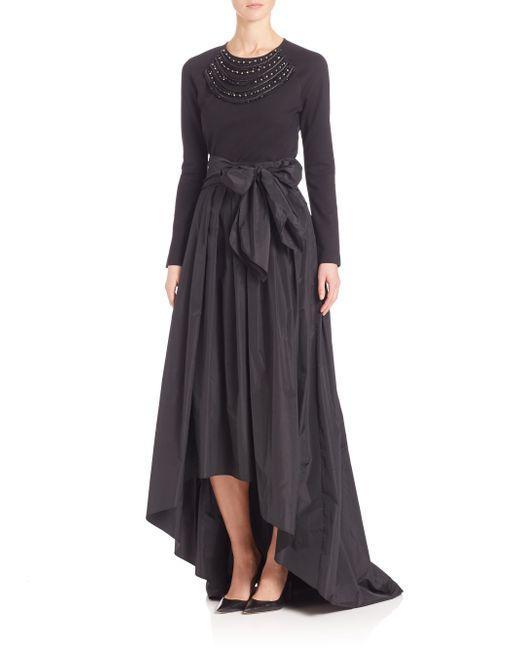
Hoher niedriger langer schwarzer Rock mit Fliege in der Taille